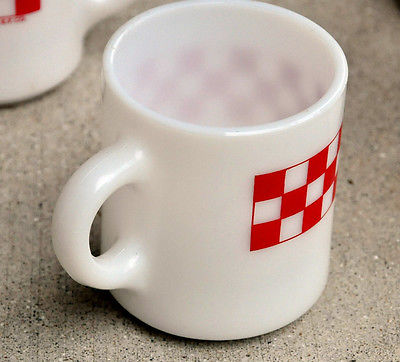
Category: mug